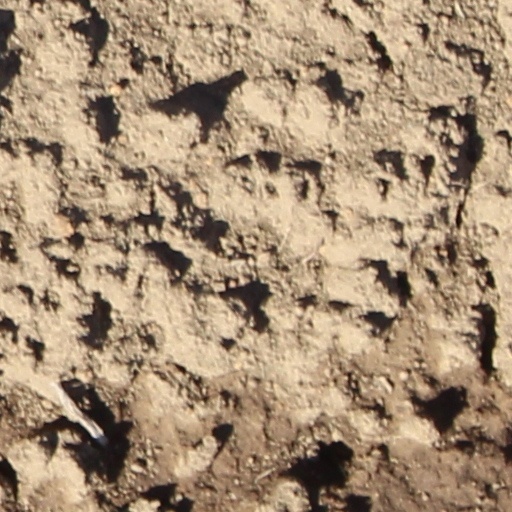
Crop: wheat